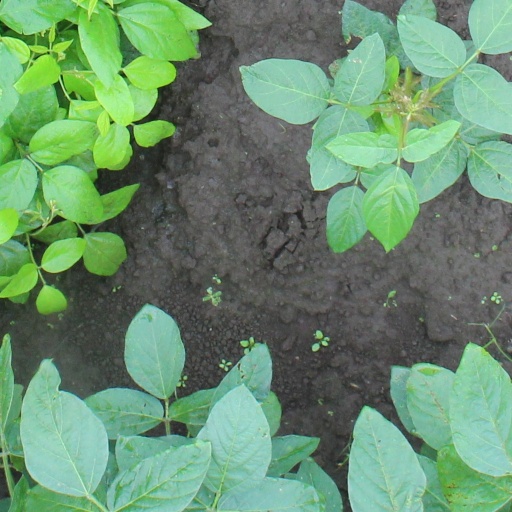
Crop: soybean